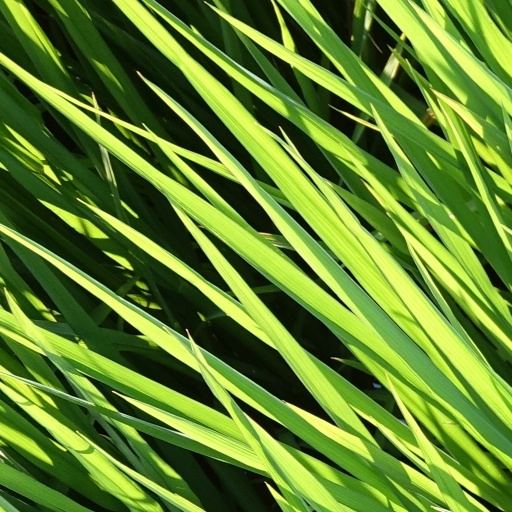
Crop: rice